Immortus

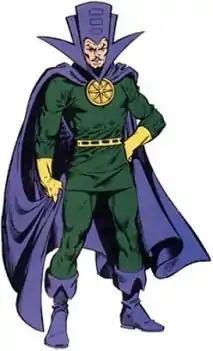

Immortus (Nathaniel Richards) is a fictional character appearing in American comic books published by Marvel Comics. He is the future self of Pharaoh Rama-Tut, Scarlet Centurion, Kang the Conqueror, and Iron Lad / Kid Immortus, and a descendant of the scientist of the same name.